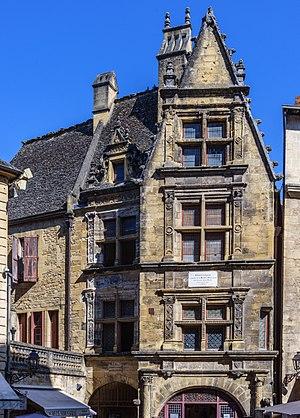
La maison natale de Etienne De La Boétie
Sarlat-la-Canéda, communément appelée Sarlat, est une commune du Sud-Ouest de la France. Sous-préfecture et bureau centralisateur de canton du département de la Dordogne, en région Nouvelle-Aquitaine, elle compte 9 127 habitants en 2017 et est au centre d'une aire urbaine de 19 651 habitants. Ses habitants sont appelés les Sarladais.